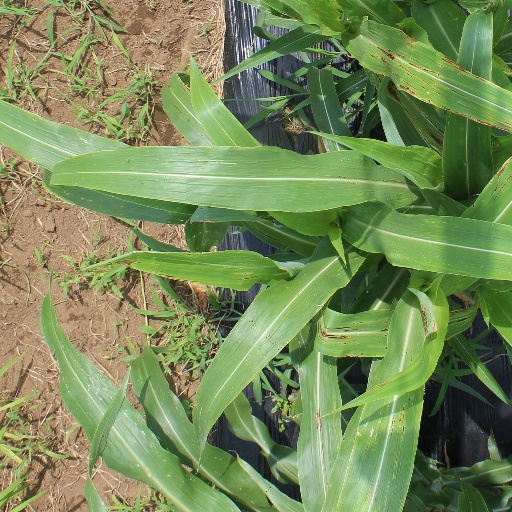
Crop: sorghum